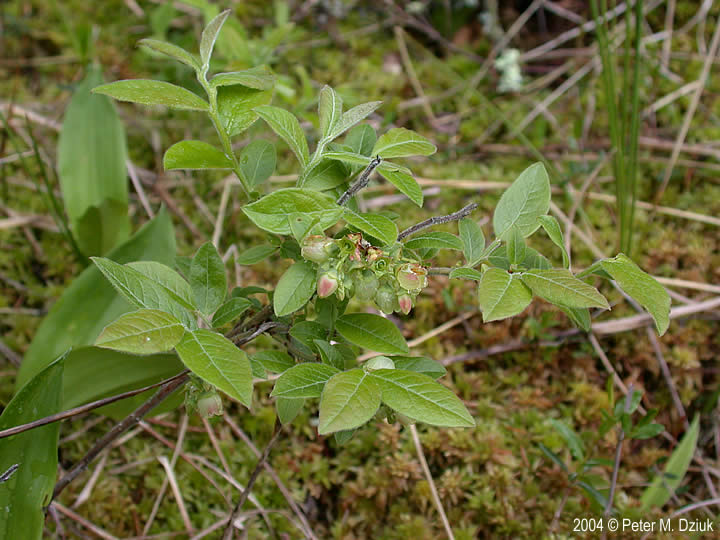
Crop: corn
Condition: blight